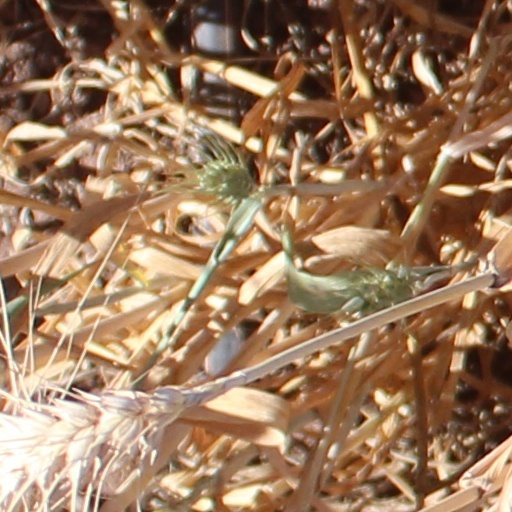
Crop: wheat